Frances Talbot, Countess of Tyrconnell

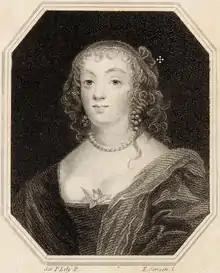
Engraving by Edward Scriven of a painting by Peter Lely of Frances Jennings

In 1691 or 1692, after her husband's death, she was allowed to visit England to petition for the possession of the Irish lands that had been settled upon her as her jointure when she married Tyrconnell and which had been confiscated after his attainder in 1689. It might have been at this visit to London that, out of necessity, she had a dressmaker's stall at the New Exchange in the Strand in Westminster. She dressed in white with her face covered by a white mask and was described as "the white milliner". This episode was dramatised by Douglas Jerrold and performed at Covent Garden in 1841 under the title "The white Milliner: A Comedy in two Acts".